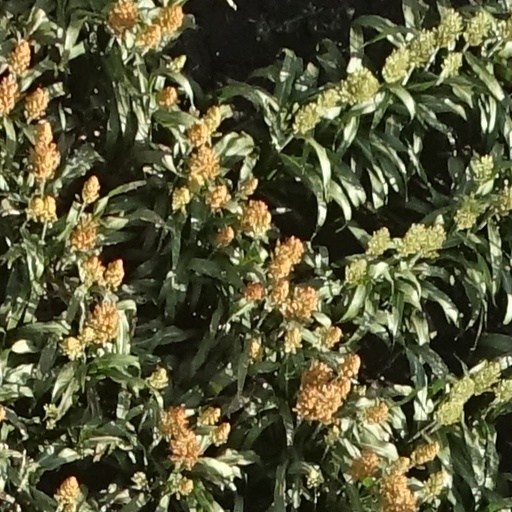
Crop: sorghum